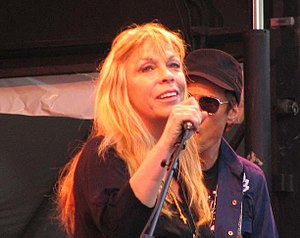
Rickie Lee Jones
Rickie Lee Jones
Rickie Lee Jones er en amerikansk sanger og tekstforfatter.